Abdulaziz

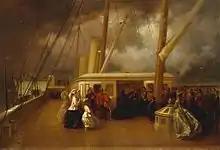
Queen Victoria and Sultan Abdulaziz on the royal yacht HMY "Victoria and Albert" during the Sultan's visit to the United Kingdom in 1867.

Between 1861 and 1871, the Tanzimat reforms which began during the reign of his brother Abdulmejid I were continued under the leadership of his chief ministers, Mehmed Fuad Pasha and Mehmed Emin Âli Pasha. New administrative districts ("vilayets") were set up in 1864 and a Council of State was established in 1868. Public education was organized on the French model and Istanbul University was reorganised as a modern institution in 1861. He was also integral in establishing the first Ottoman civil code. Under his reign, Turkey's first postage stamps were issued in 1863, and the Ottoman Empire joined the Universal Postal Union in 1875 as a founding member.